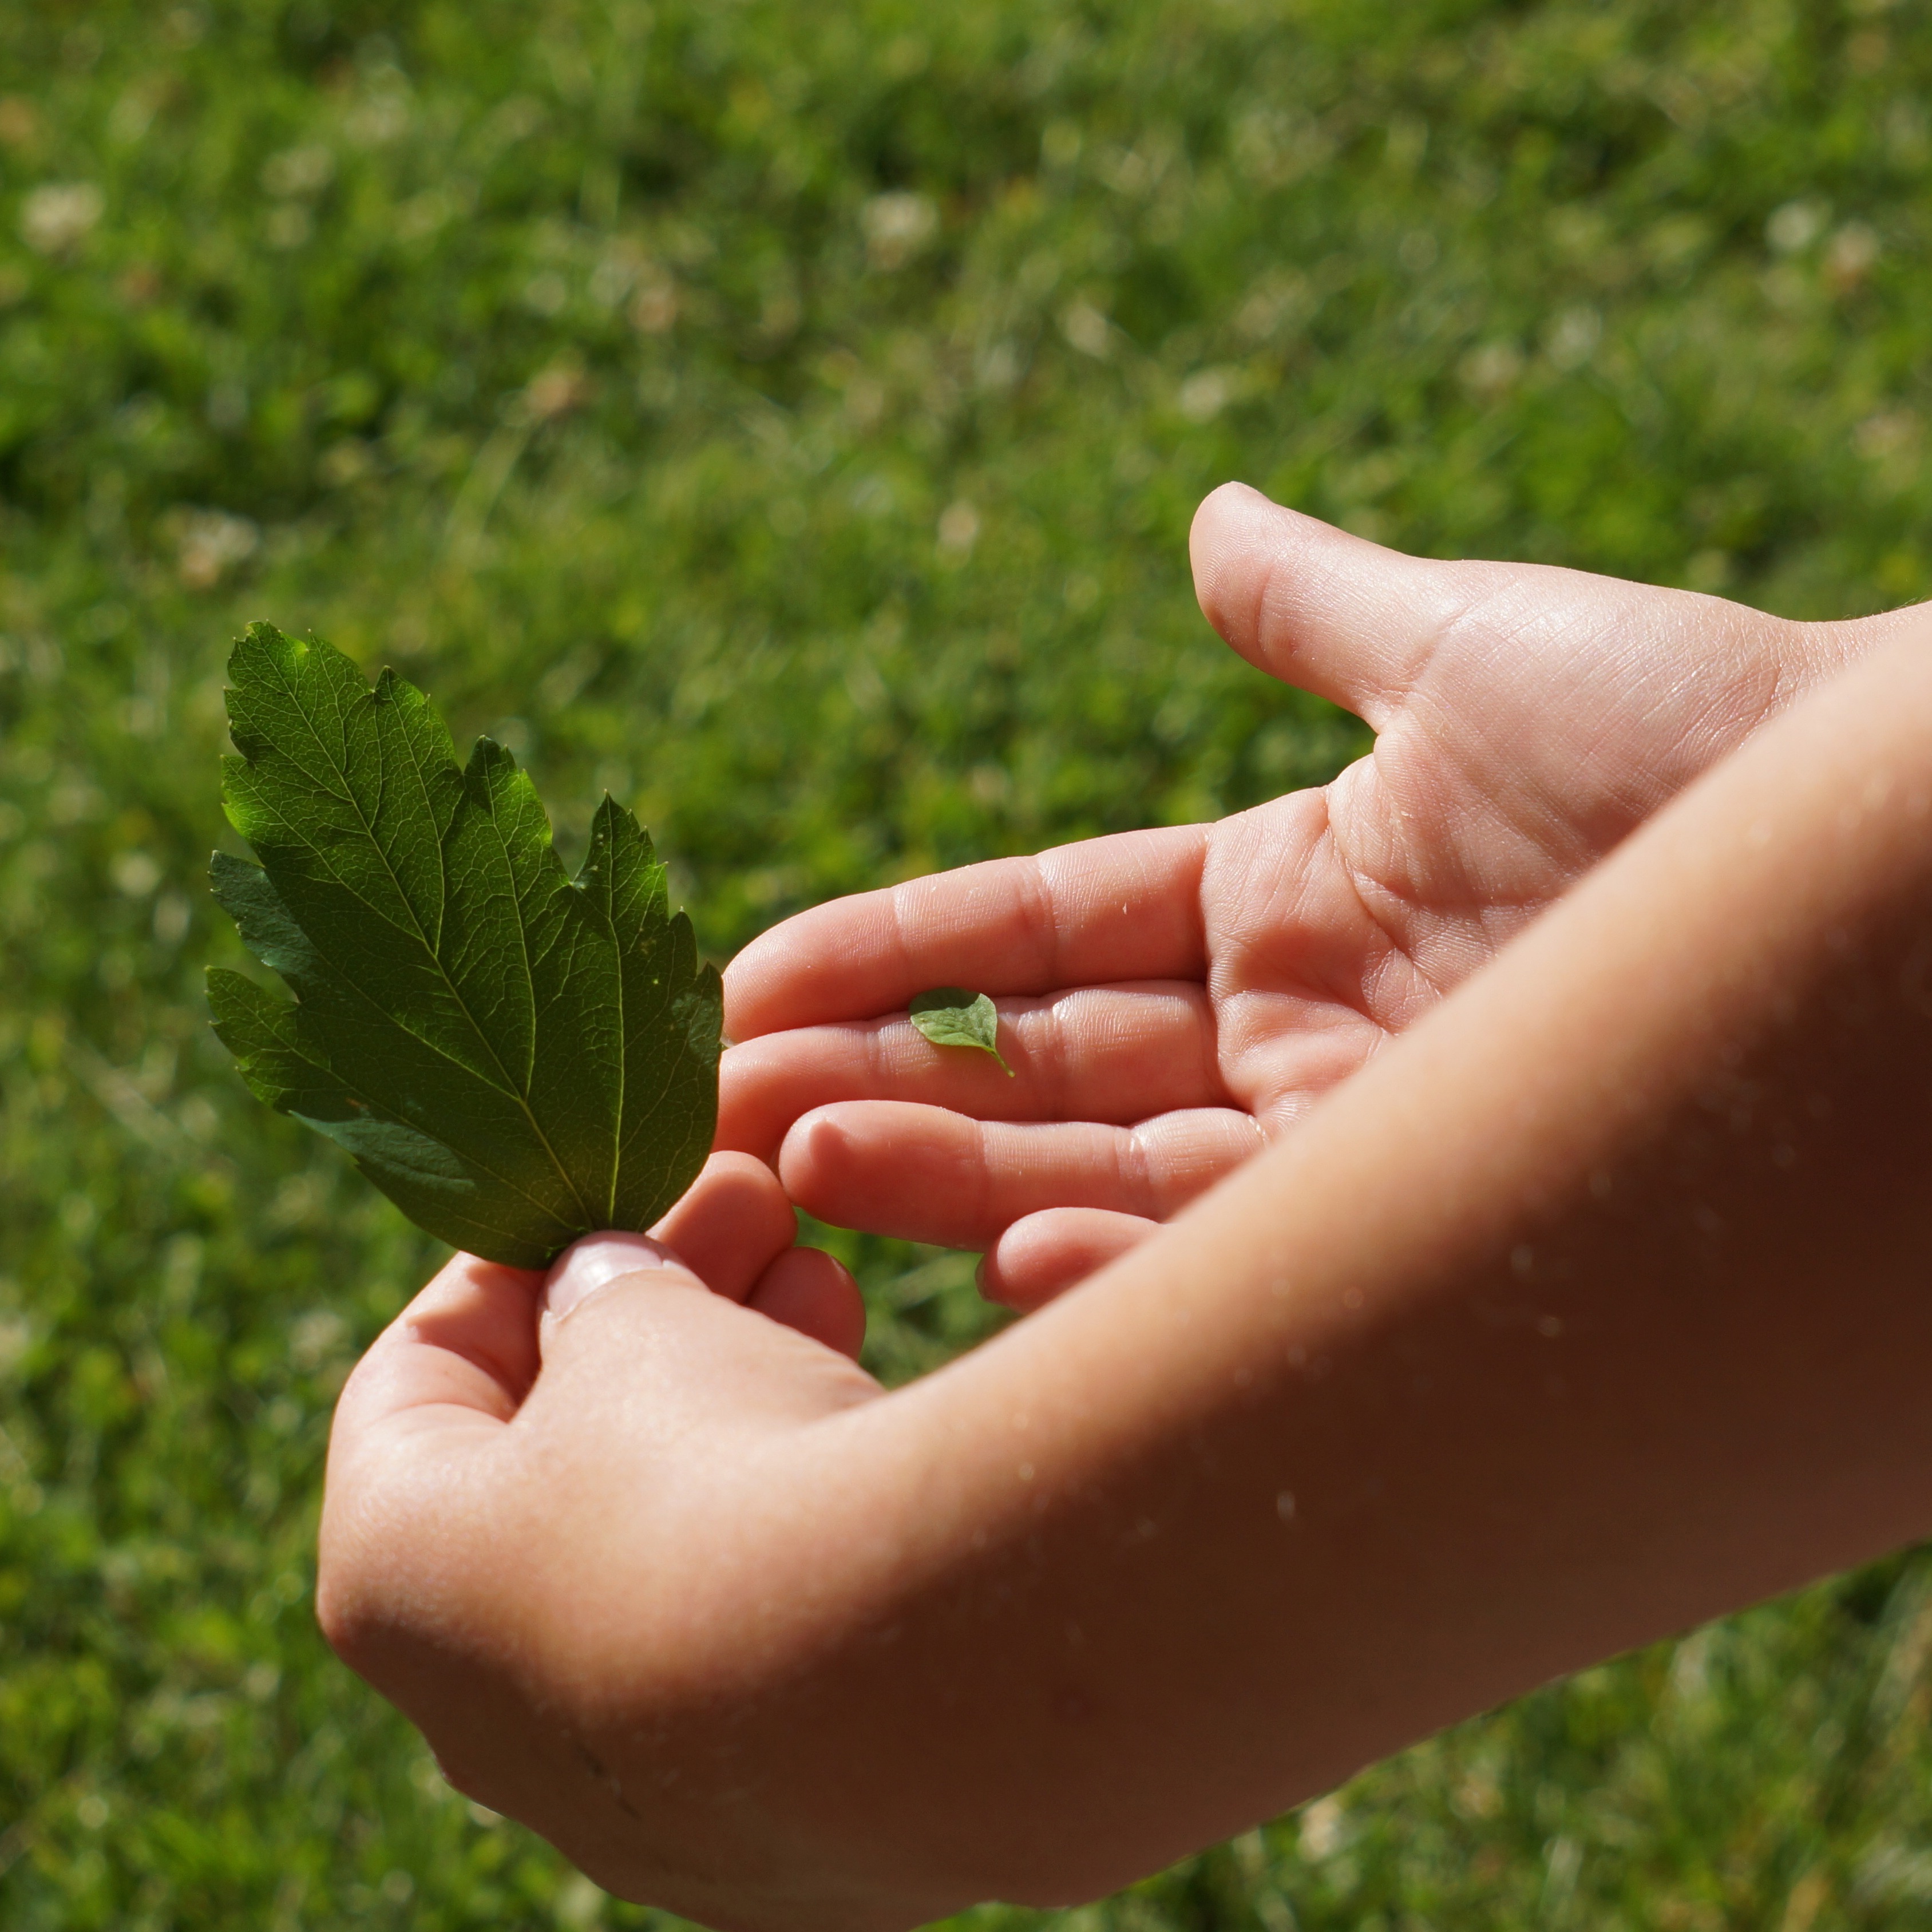
hand, grass, plant, lawn, leaf, flower, finger, food, green, produce, soil, holding hands, close up, comparison, interaction, big and small, sense, grass family, land plant, different size, the child's hands